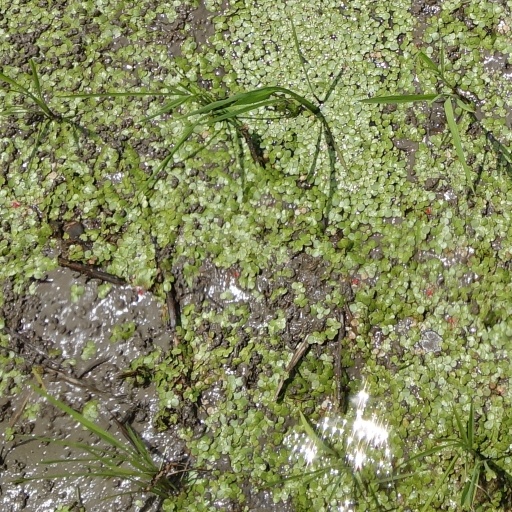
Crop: rice